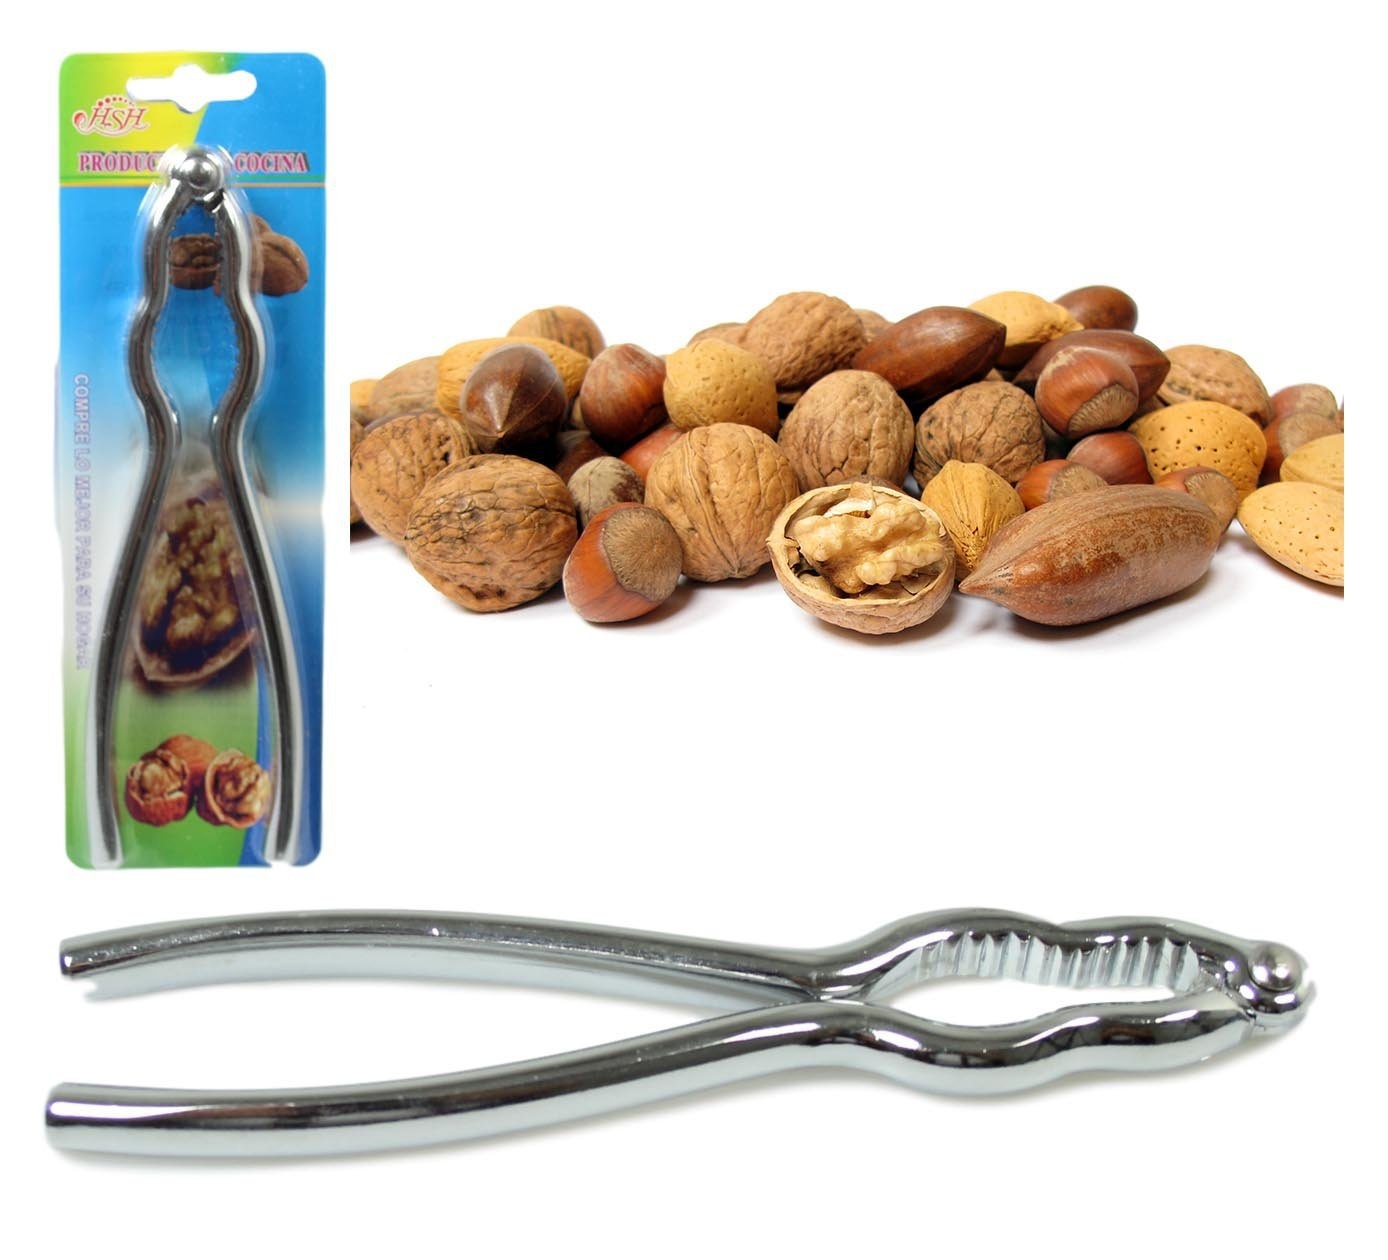
Metal Walnut Nut Cracker 18 cm 5219 (Parcel Rate)
*** Unless stated, prices are per 1 unit, colours and designs may vary from the photos, sizes given are approximations, stock is subject to availability *** Metal Walnut Nut Cracker 18 cm
Brand: MM HOMESTORES
Category: Home & Garden > Kitchen & Dining > Kitchen Tools & Utensils > Food Crackers > Nutcrackers > Plier Nutcrackers